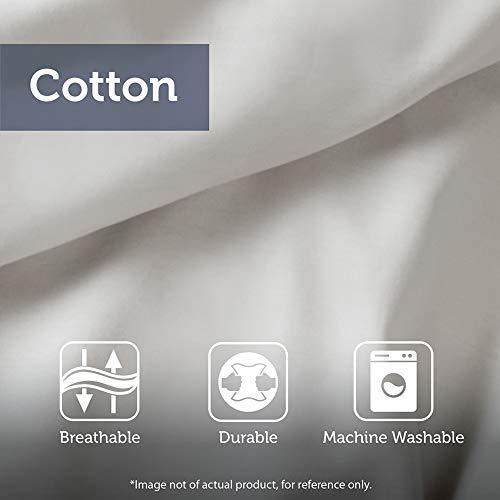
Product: Urban Habitat Rochelle Teen Boys Duvet Cover King/Cal King Size - Blue , Geometric – 7 Piece Teen Boy Bedding – 100% Cotton Lightweight Duvet Cover Set
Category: Home & Kitchen | Bedding | Kids' Bedding | Duvet Covers & Sets | Duvet Cover Sets
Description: Duvet/Sham: 100% cotton printed fabric on face and reverse, Pillow: 100% cotton shell and polyester filling; Euro sham: 100% cotton with quilting top.
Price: $80.99
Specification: ProductDimensions:92x104x0.1inches|ItemWeight:8.37pounds|ShippingWeight:8.55pounds(Viewshippingratesandpolicies)|Manufacturer:UrbanHabitat|ASIN:B0742D8Y3S|Itemmodelnumber:UH12-2087